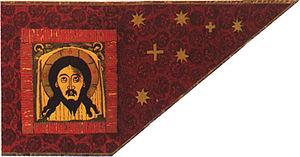
Le drapeau de la Russie est le drapeau national et le pavillon marchand de la Fédération de Russie. Le drapeau actuel russe remonte au règne du tsar Pierre le Grand.